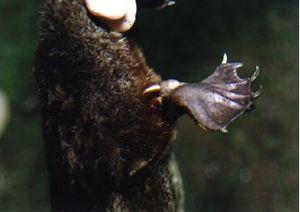
Un mammifère venimeux est un animal de la classe des mammifères qui produit du venin pour tuer ou immobiliser ses proies, ou pour se défendre.
L'ornithorynque est un animal semi-aquatique endémique de l'est de l'Australie, y compris la Tasmanie. C'est l'une des cinq espèces de l'ordre des monotrèmes, seul ordre de mammifères qui pond des œufs au lieu de donner naissance à des petits complètement formés. C'est la seule espèce actuelle de la famille des Ornithorhynchidae et du genre Ornithorhynchus bien qu'un grand nombre de fragments d'espèces fossiles de cette famille et de ce genre aient été découverts.